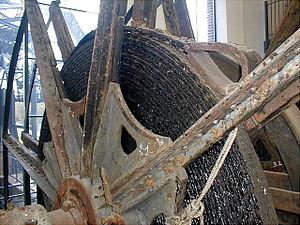
Une mine est un gisement exploité de matériaux.
Un charbonnage ou une houillère est une mine de houille, c'est-à-dire un lieu d'extraction du charbon.